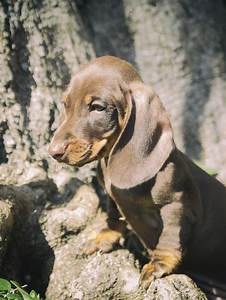
Label: dog